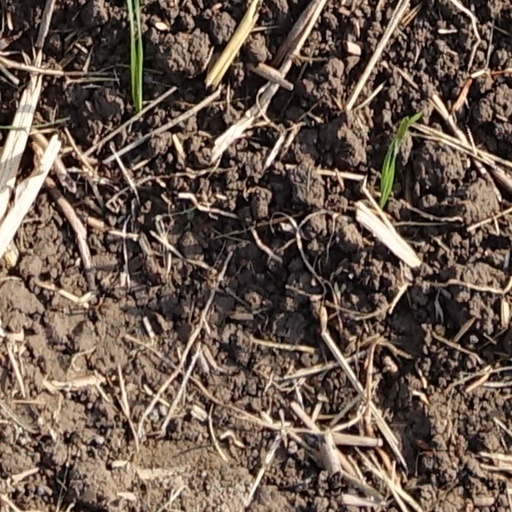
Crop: wheat